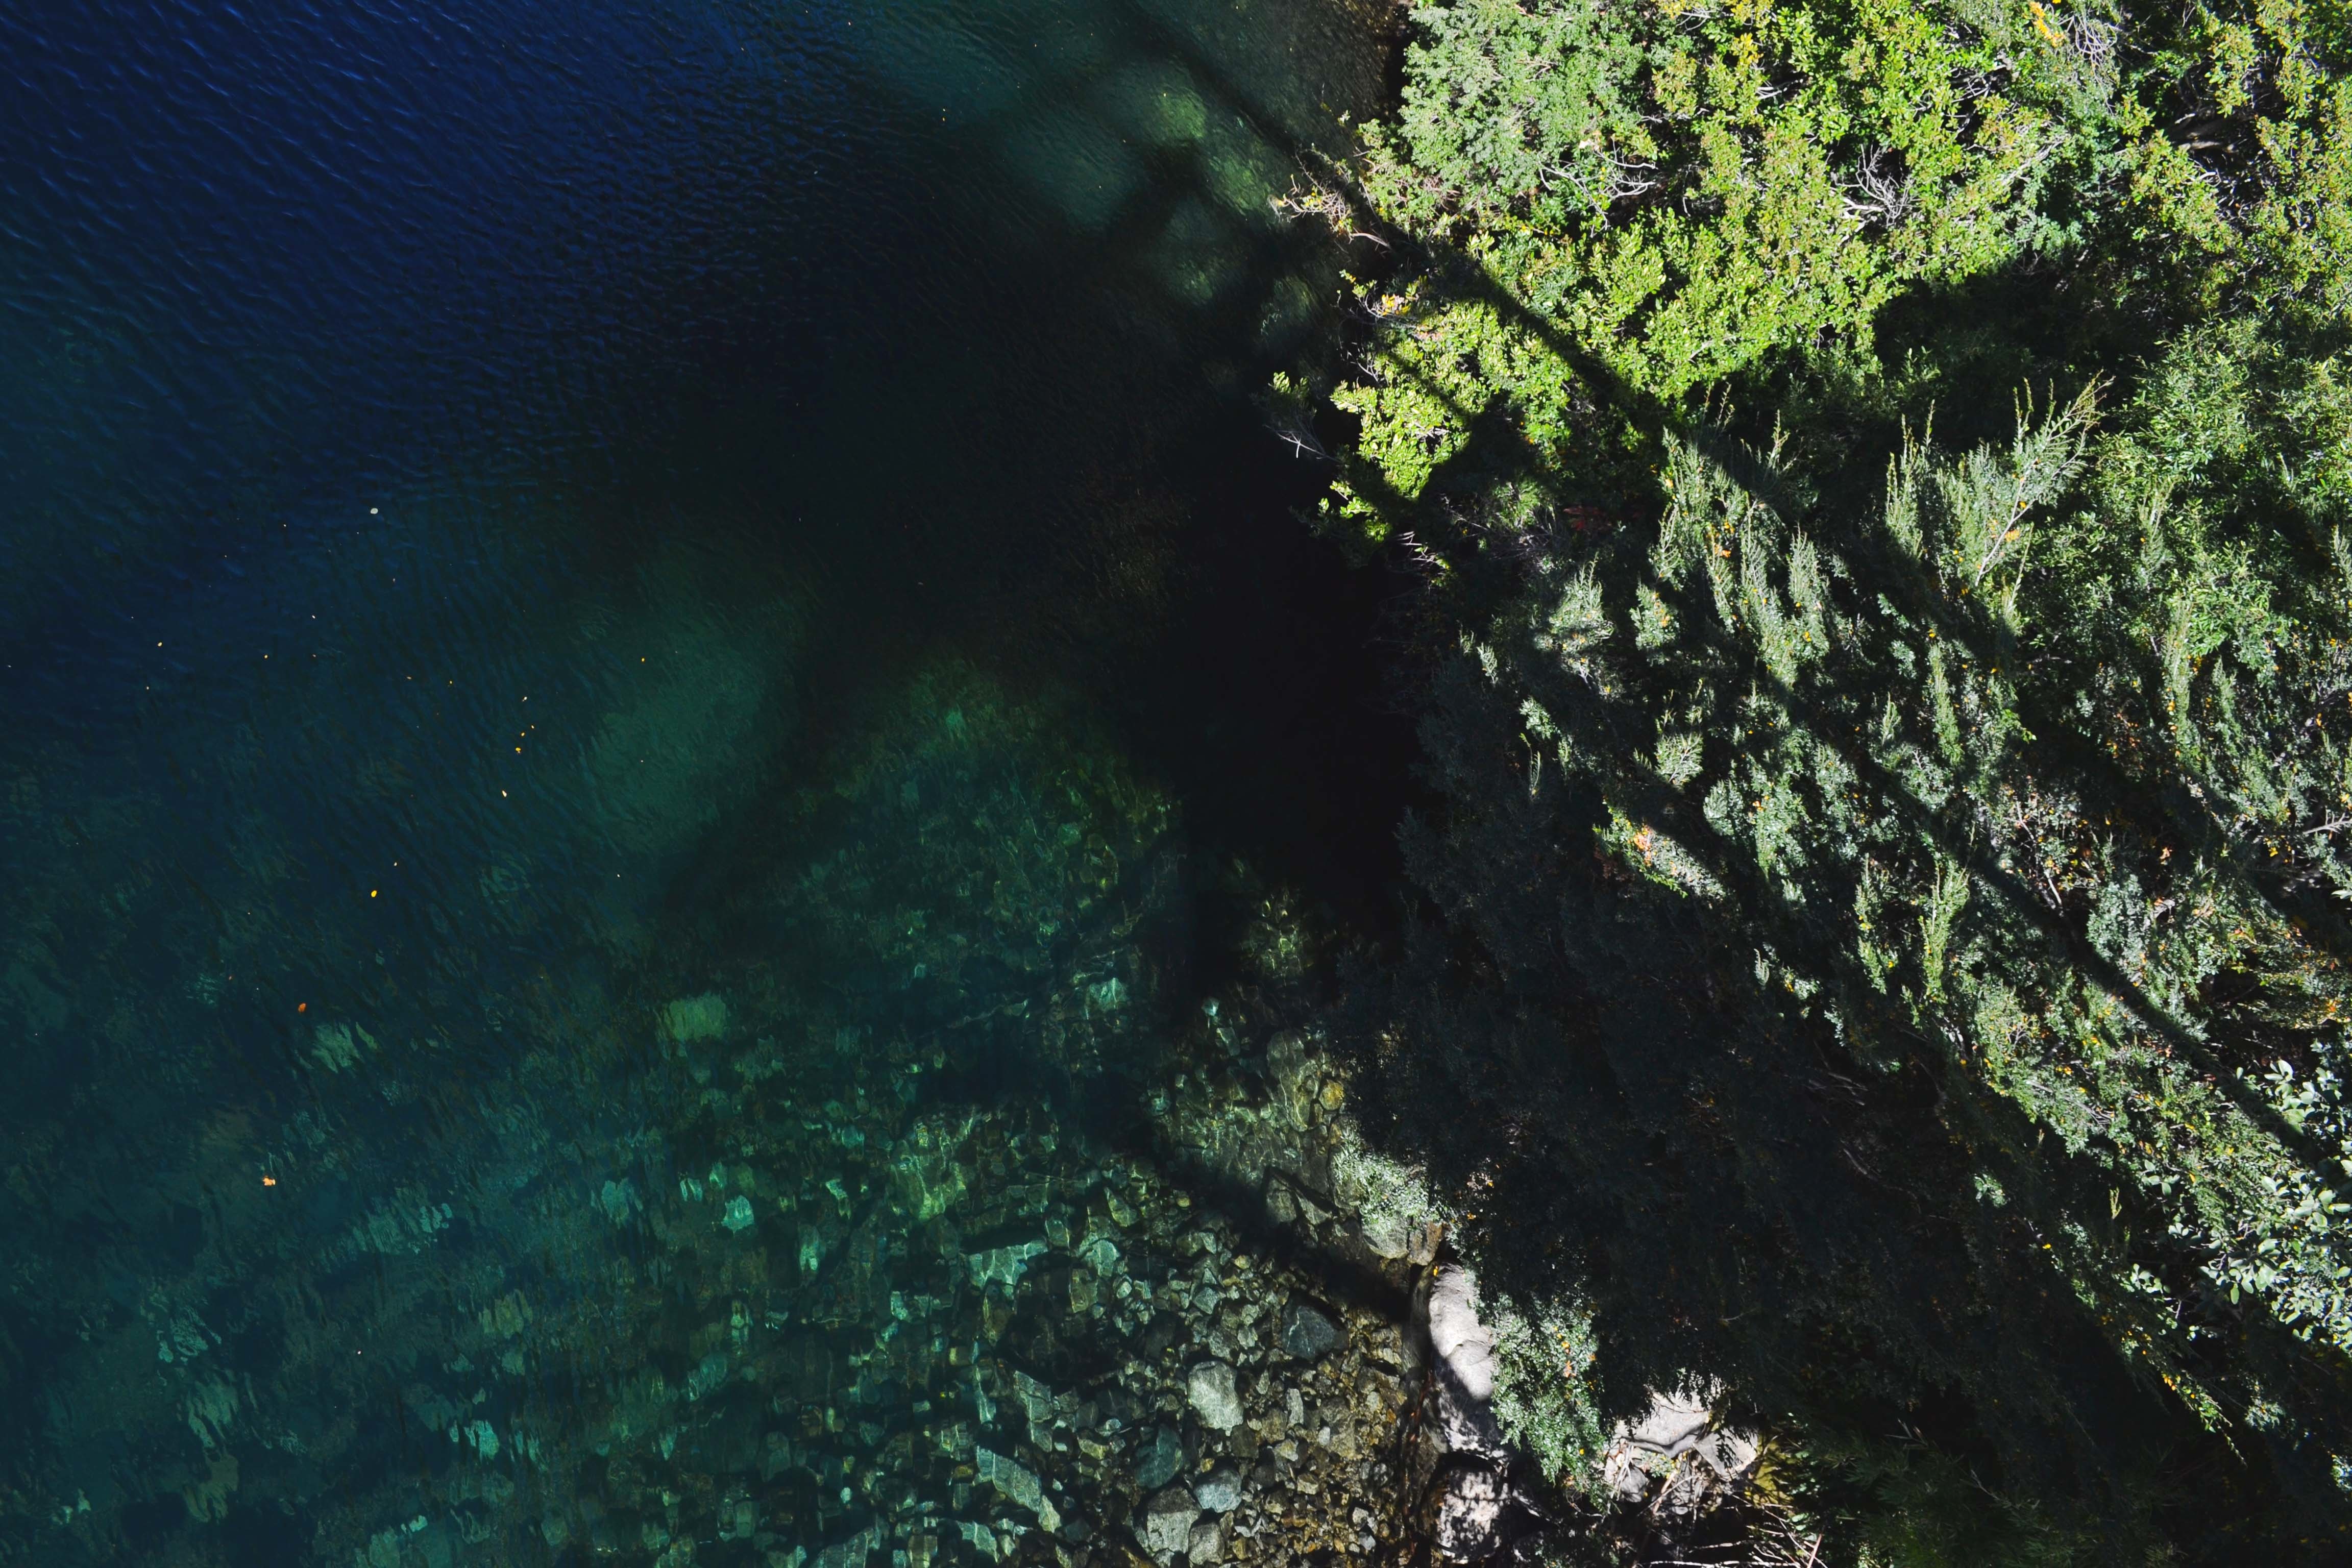
sunlight, underwater, green, algae